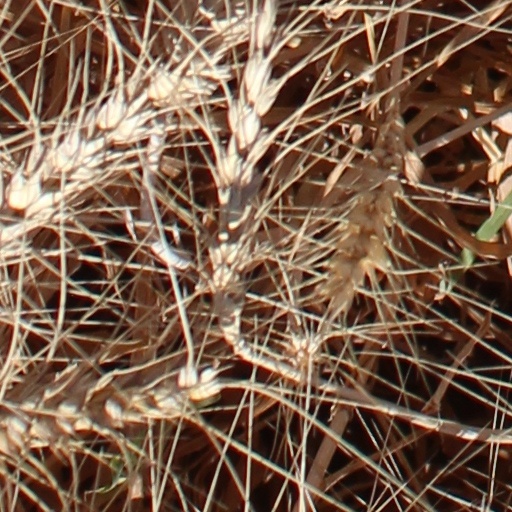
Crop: wheat